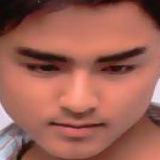
diễn viên Minh Đạo